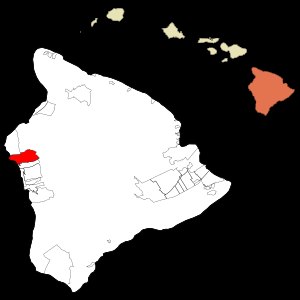
Kailua-Kona (Hawaii)
Kailua-Konas placering
Kailua-Kona er en mindre by beliggende på vestsiden af øen Hawaii i den nordlige del af Kona-distriktet.